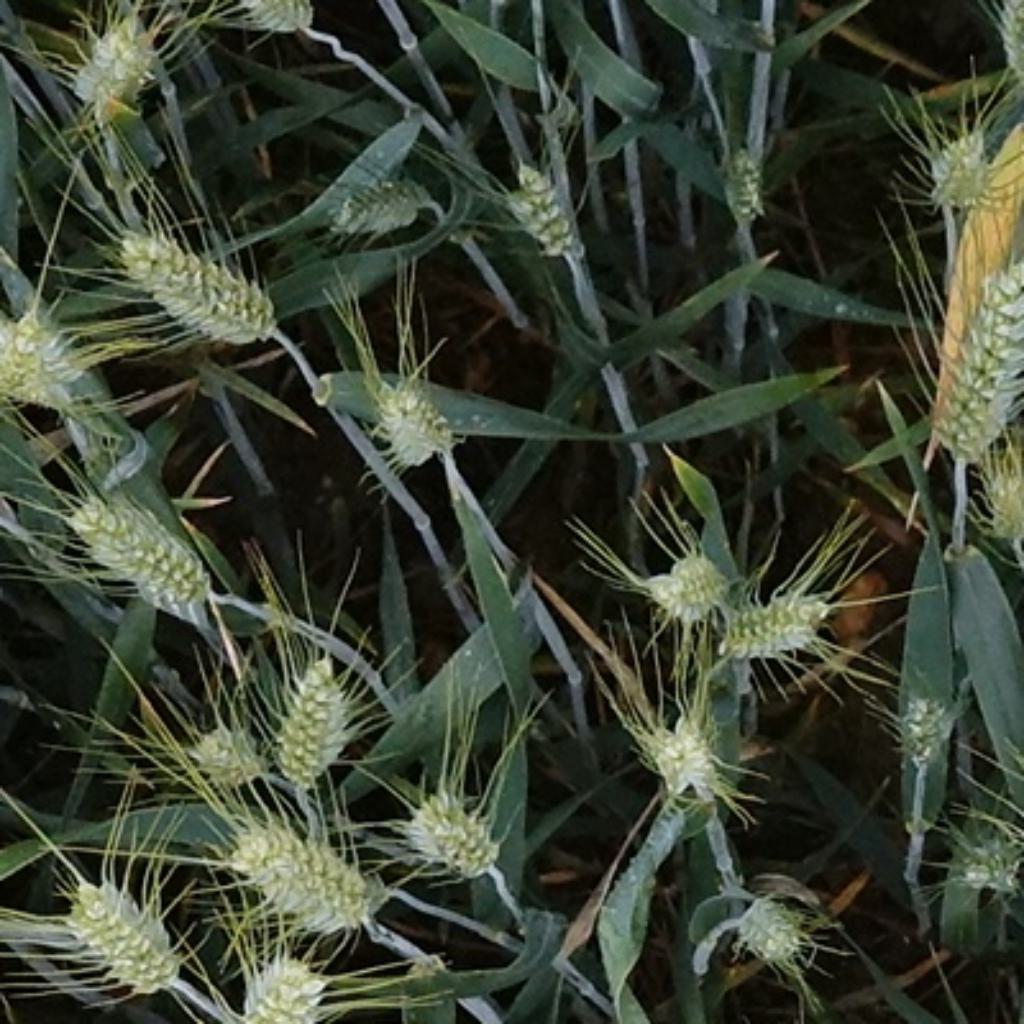
Country: France
Location: Toulouse
Wheat development stage: Filling - Ripening